Joris Mathijsen

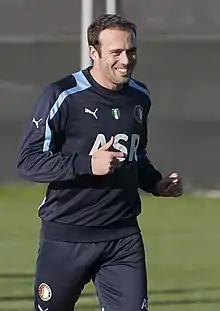
Mathijsen training with Feyenoord in 2012

Joris Mathijsen (born 5 April 1980) is a Dutch former professional footballer who played as a centre-back. He is the director of football at Willem II.